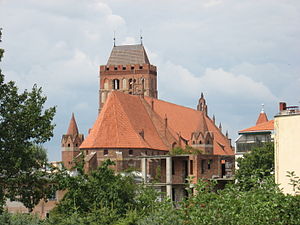
Pomesanien bispedømme
Den tidligere katedral i Kwidzyn.
Pomesanien bispedømme var et af ni bispedømmer, som eksisterede i Den Tyske Ordensstat.